Donnington Bridge Road

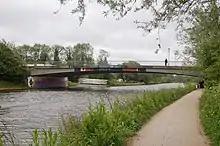
Donnington Bridge, forming part of Donnington Bridge Road

Donnington Bridge Road is a road in south Oxford, England, in the estate of Donnington.